Grain elevator

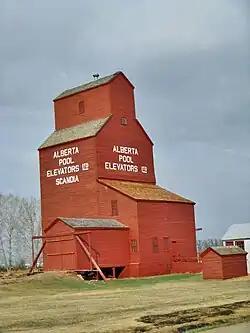
Alberta Wheat Pool elevator Ltd. wooden cribbed elevator at the Scandia Eastern Irrigation District Museum in Scandia, Alberta

The city of Buffalo is not only the birthplace of the modern grain elevator, but also has the world's largest number of extant examples. A number of the city's historic elevators are clustered along "Elevator Alley", a narrow stretch of the Buffalo River immediately adjacent to the harbor. The alley runs under Ohio Street and along Childs Street in the city's First Ward neighborhood.